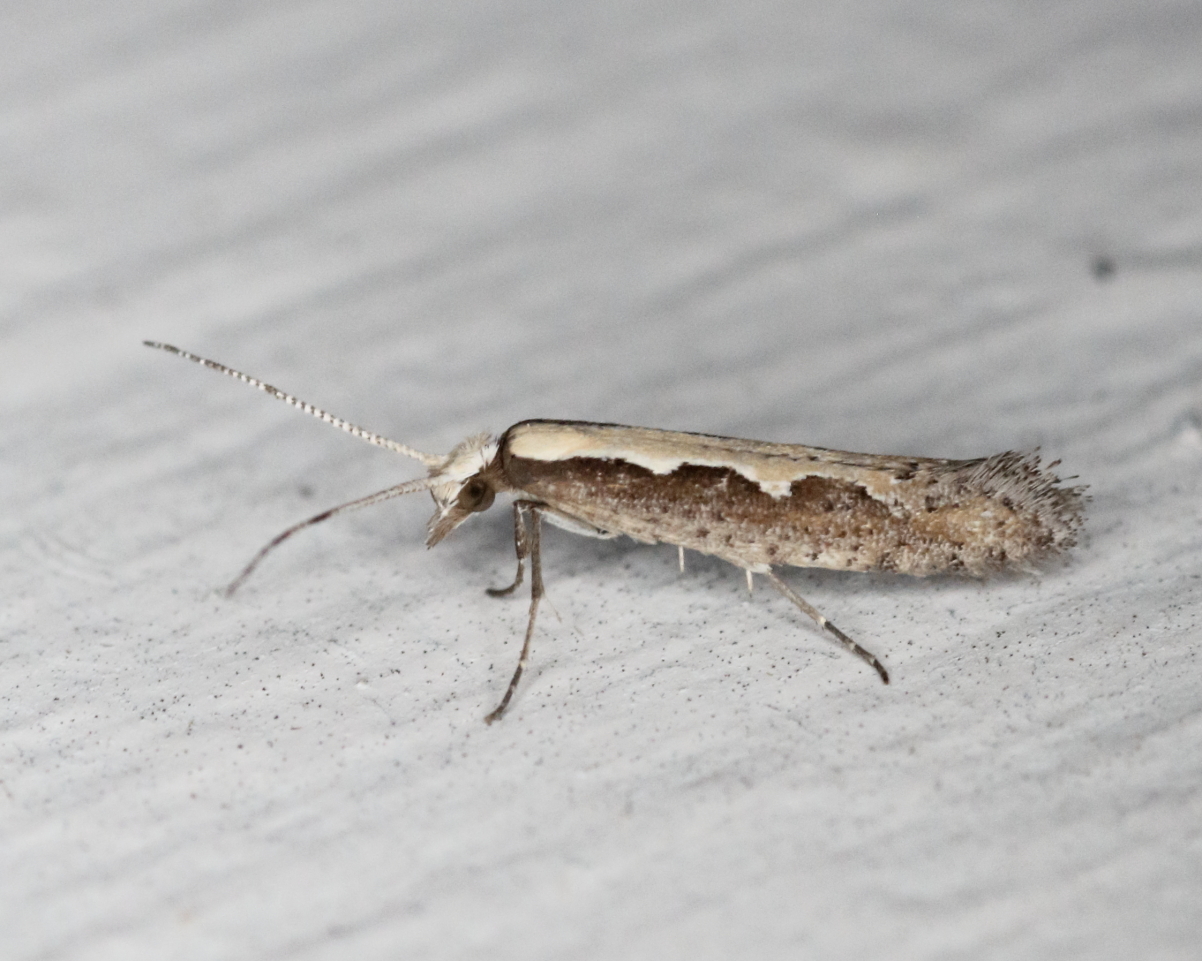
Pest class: diamondback_moth